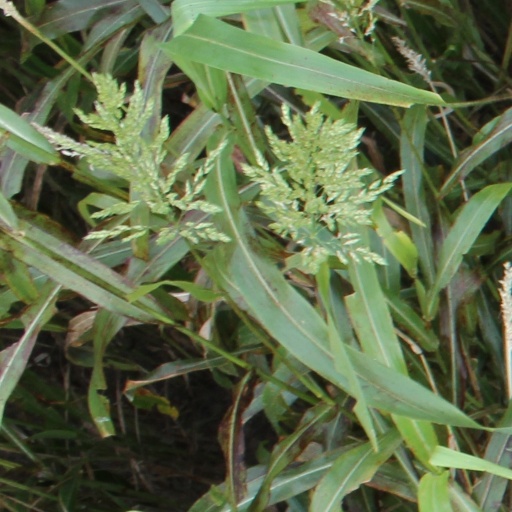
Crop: sorghum